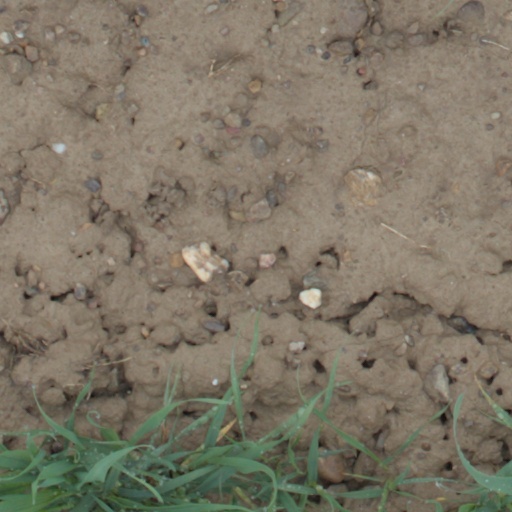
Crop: wheat